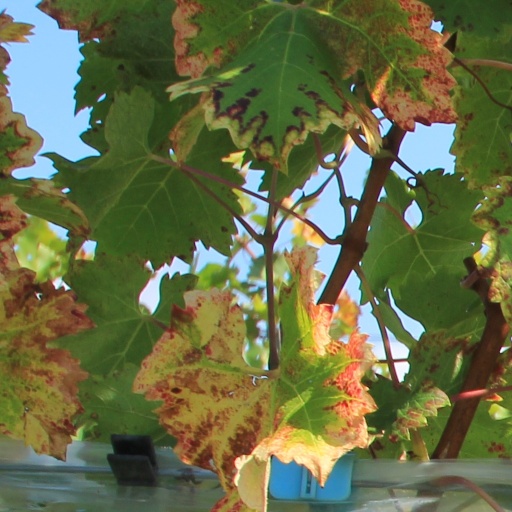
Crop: grape